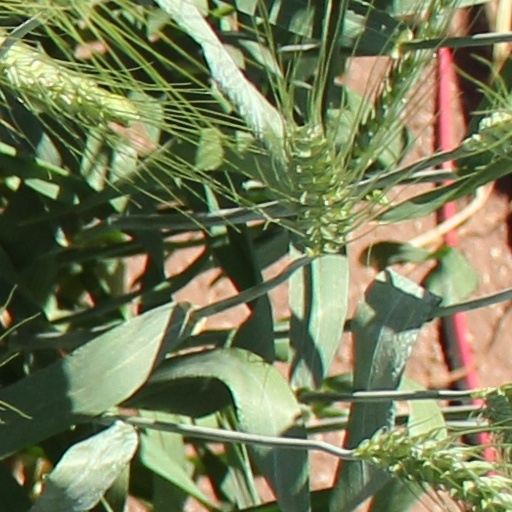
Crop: wheat